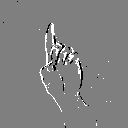
ASL letter: d